The Famous Tay Whale

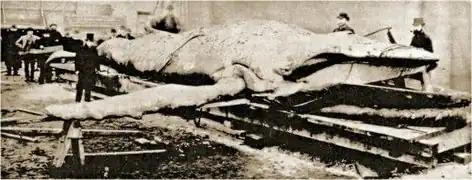
The dissection of the Tay Whale by John Struthers, wearing a top hat, to the left of the photograph

The Tay Whale came to public prominence when it was subject to a public dissection by the anatomist Sir John Struthers and taken on a tour of Scotland and England by a showman, John Woods. Its skeleton is now held by the McManus Galleries in Dundee city centre.